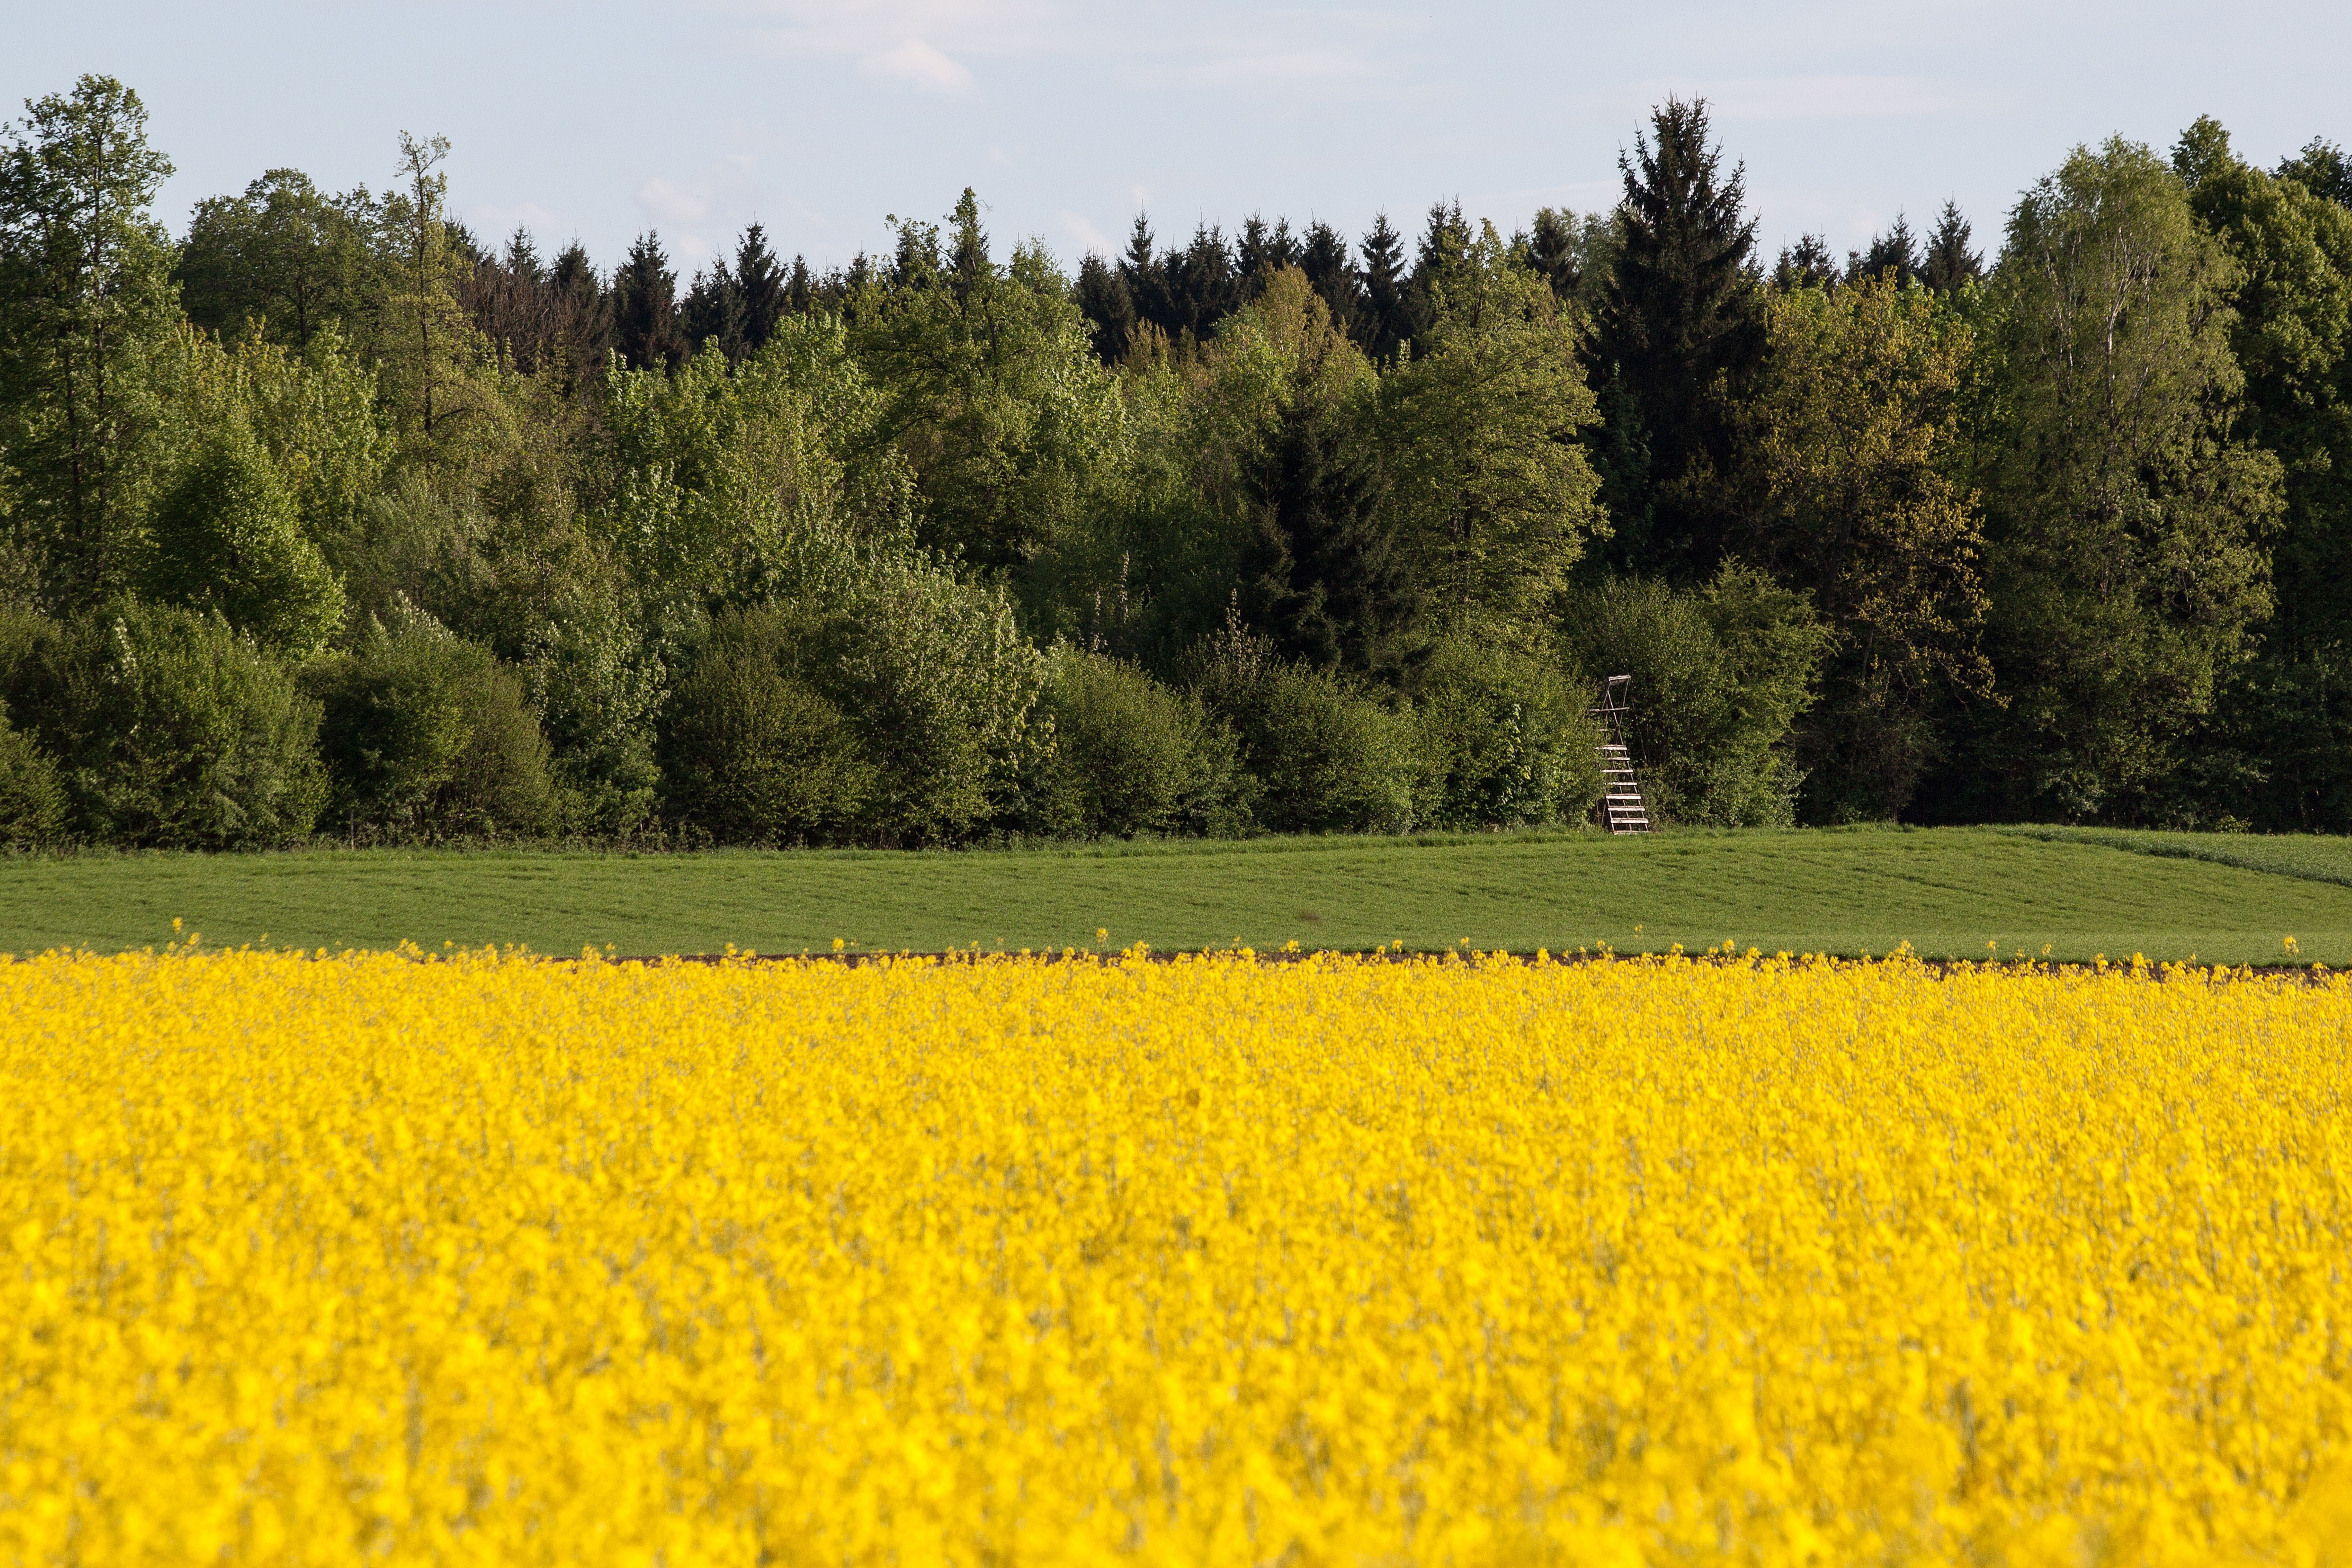
landscape, forest, plant, field, meadow, prairie, flower, food, spring, harvest, produce, vegetable, yellow, agriculture, plain, rapeseed, cultivation, grassland, canola, brassica, arable, rural area, oilseed rape, edge of the woods, flowering plant, field of rapeseeds, hunter was, agricultural operation, grass family, land plant, mustard plant, mustard and cabbage family